Air Poland

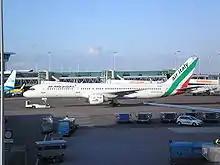
A Boeing 757-200 at Amsterdam Airport Schiphol in 2009.

Air Poland Sp. z o.o. (formerly Air Italy Polska Sp. z o.o.) was a charter airline founded in 2007 and was based in Warsaw, Poland. A former subsidiary of Air Italy, it operated charter flights on behalf of Polish tour operators to a broad range of destinations across the Mediterranean region, the Caribbean and beach resorts in Thailand and India. Most flights departed from either Warsaw Frederic Chopin Airport, Katowice International Airport or Poznań-Ławica Airport.